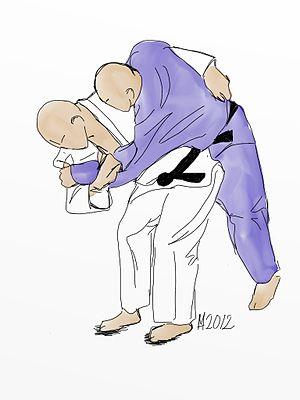
O-goshi est une technique de projection du judo. C'est une projection, principalement de hanche, sur un déséquilibre avant.